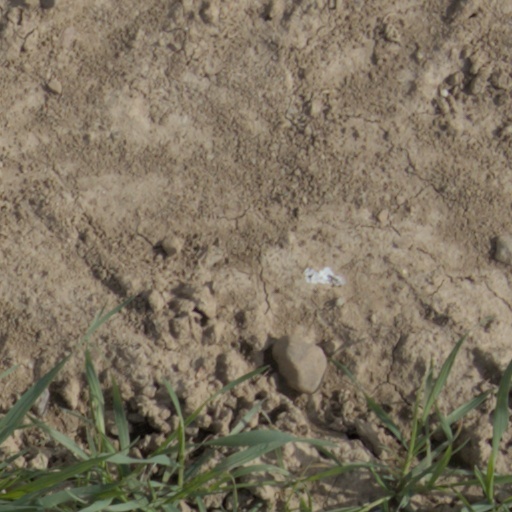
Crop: wheat